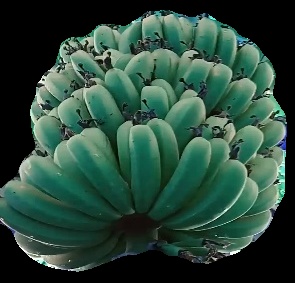
Variety: pachbale
Grade: grade1